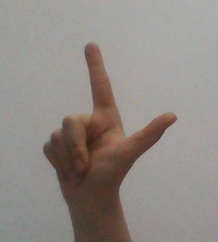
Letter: laam